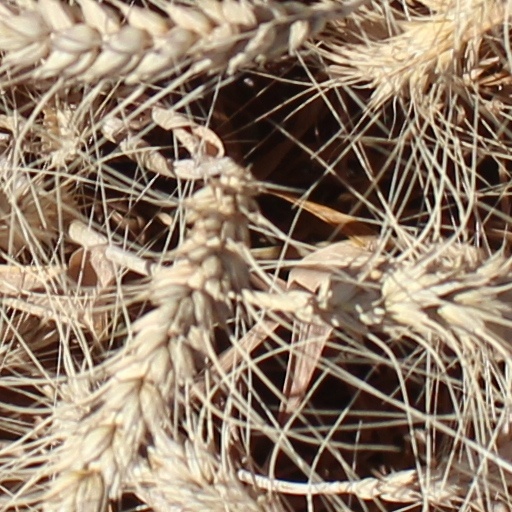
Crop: wheat